Interstate 8

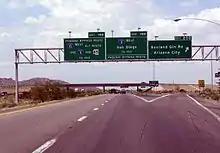
I-10 approaching the eastern terminus of I-8

The highway through Imperial Valley was originally a plank road made of pieces of wood that were tied together. The Ocean-to-Ocean Bridge across the Colorado River was open in 1915. Following this, US 80 was built through the valley as the main east–west route. Plans for a new freeway across the southernmost reaches of California date from before 1950. The bridge over the Colorado River was replaced in 1956, at a cost of $1.2 million, and was in use until 1978, when the I-8 bridge was built. In 1957, the City of El Centro expressed a desire for the new freeway to replace US 80 to be routed along the southern limits of the city. Caltrans engineer Jacob Dekema stated at the time that the four-lane freeway would not be constructed on the US 80 routing due to possible expansion of the Naval Air Facility El Centro.